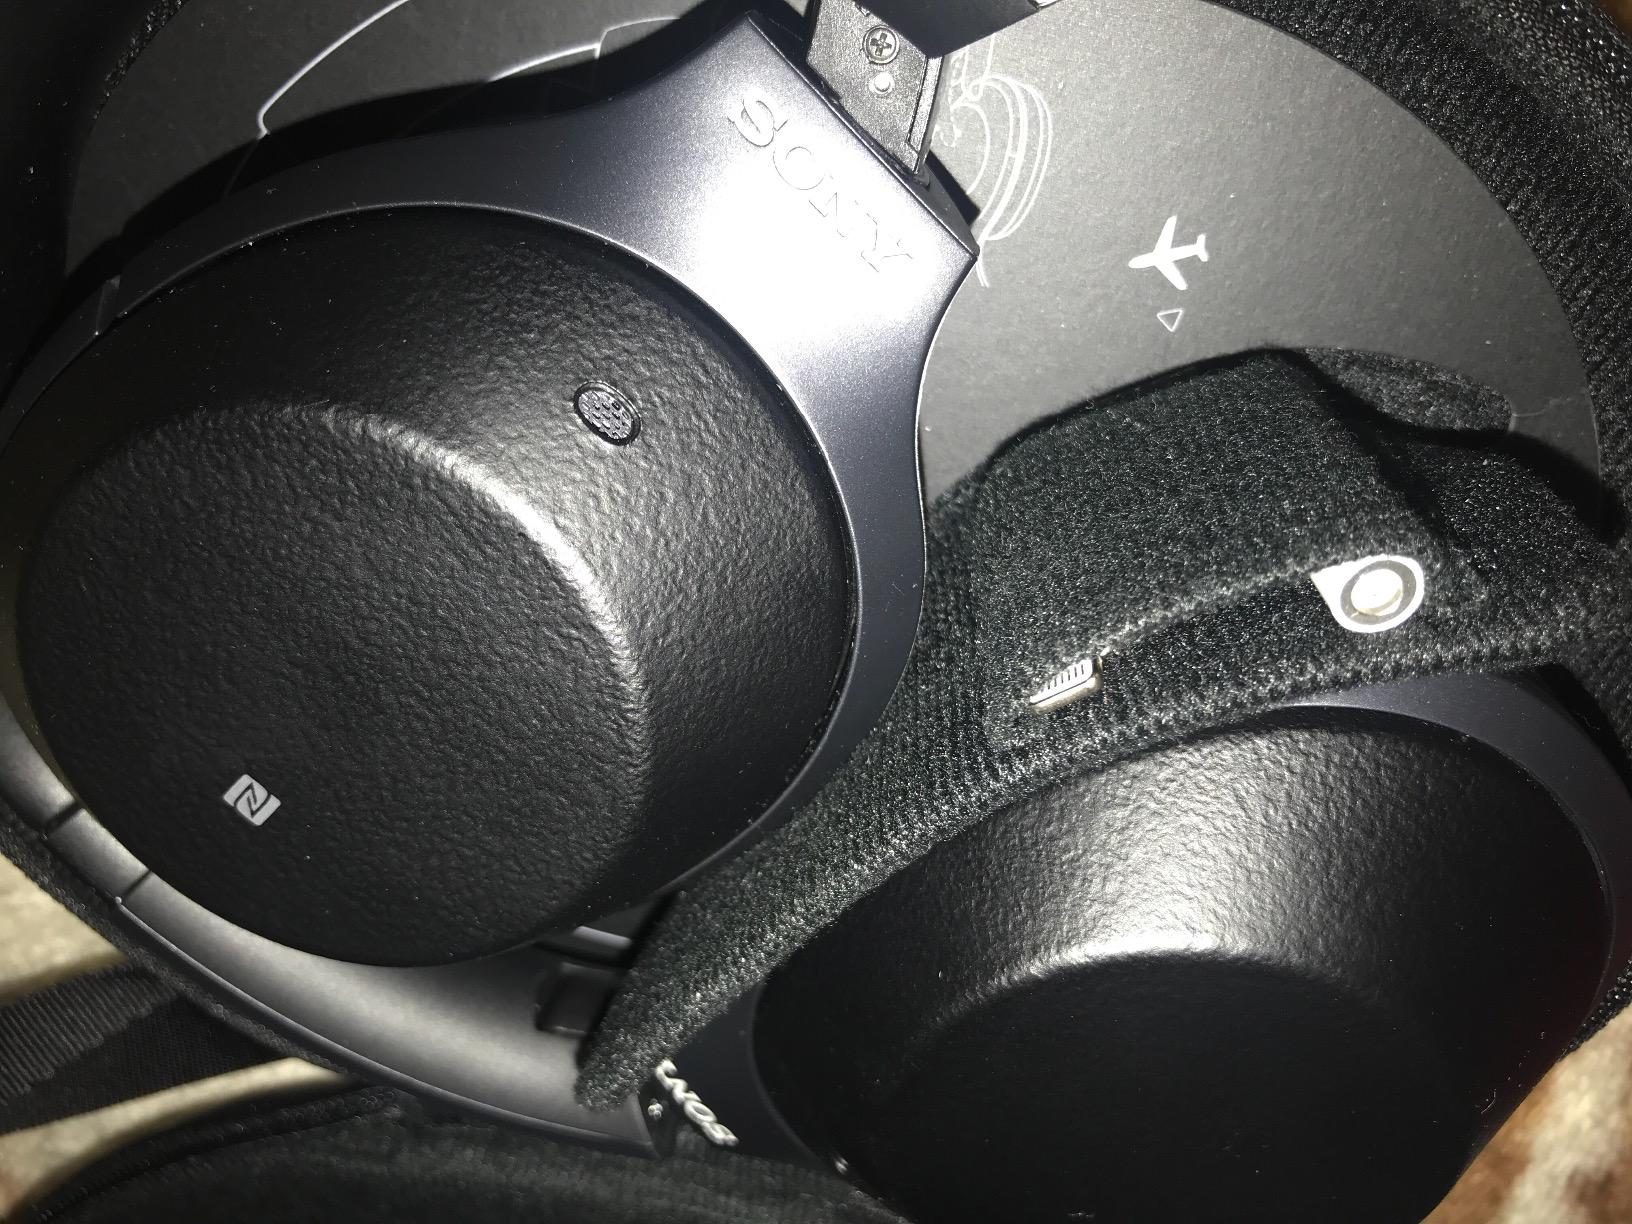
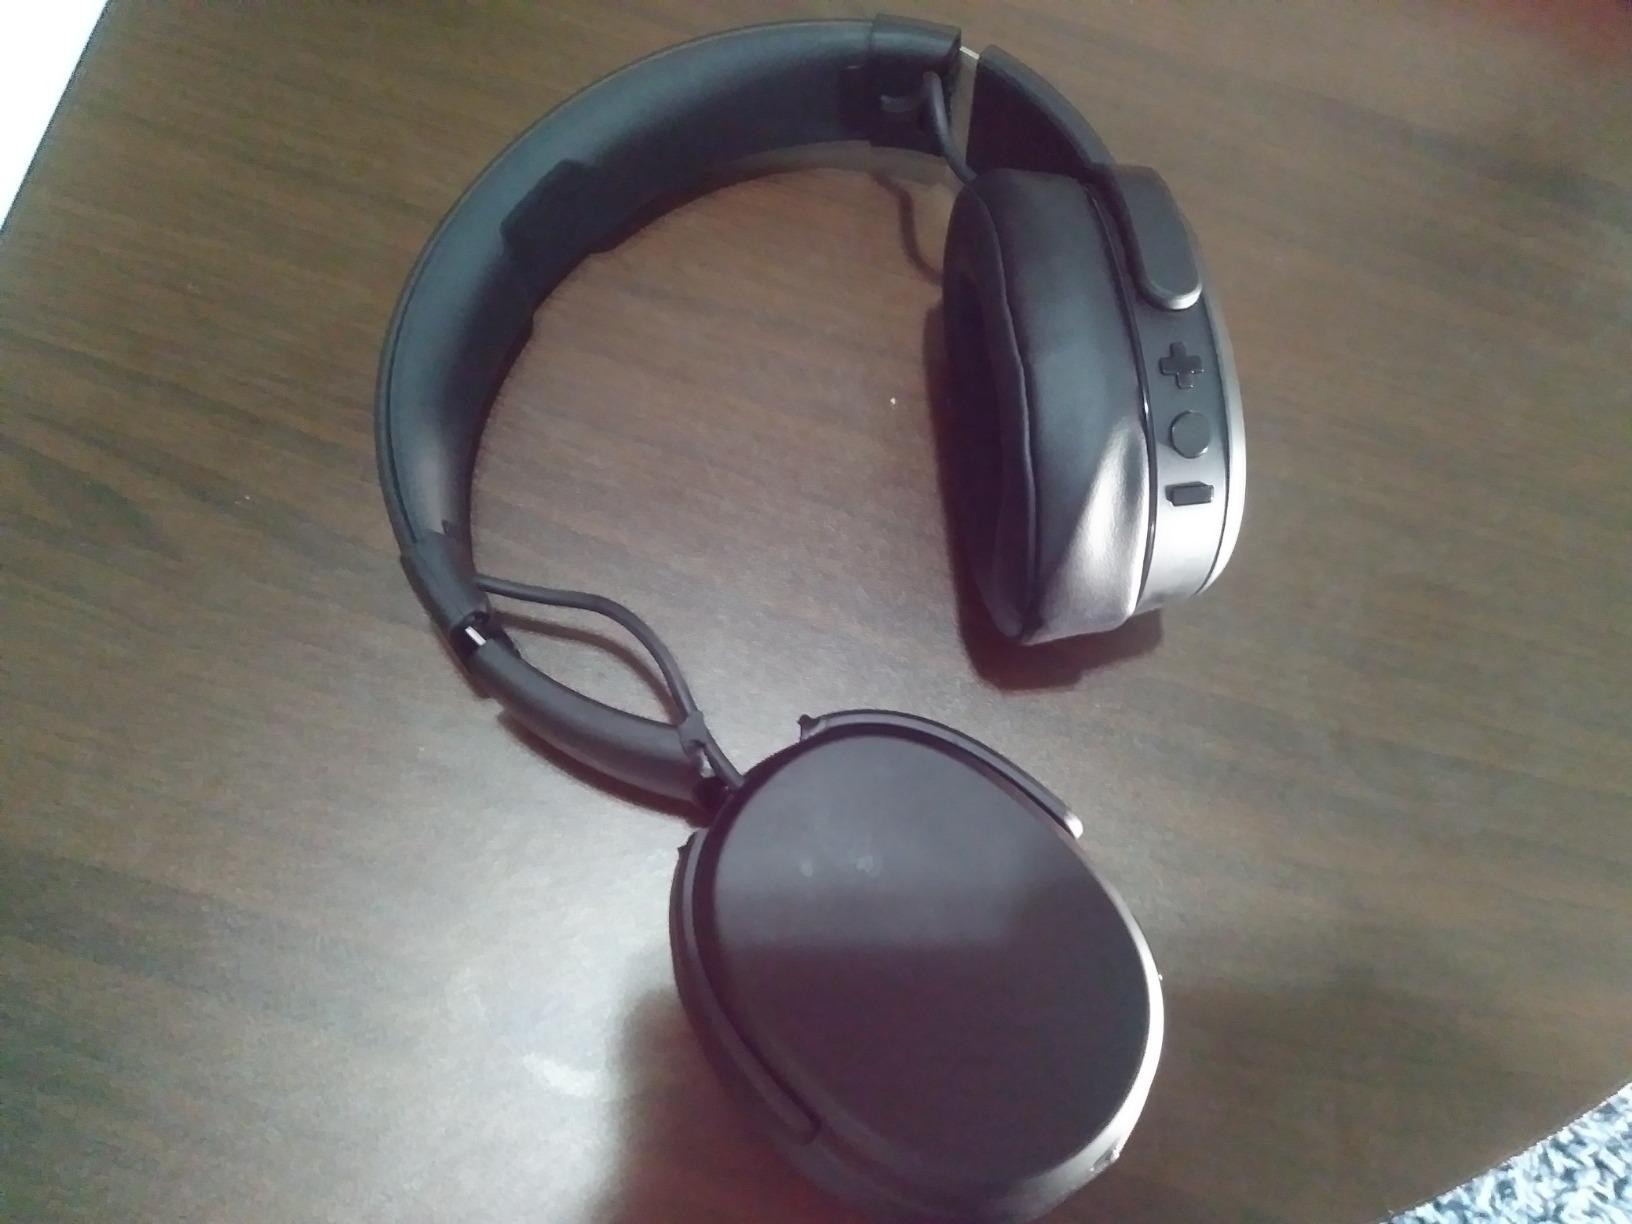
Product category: headphones
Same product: no